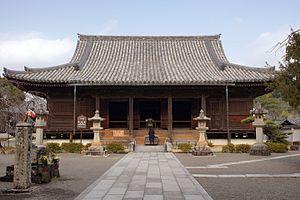
Dōjō-ji est un temple bouddhiste japonais de l'école Tendai. Il est situé à Hidakagawa, district de Hidaka, préfecture de Wakayama, au sud de l'île de Honshū. Sa construction a commencé au VIIIᵉ siècle.